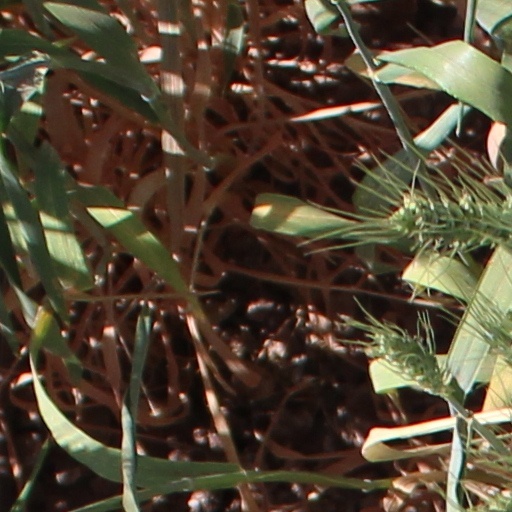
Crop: wheat